Peter X. Kelly

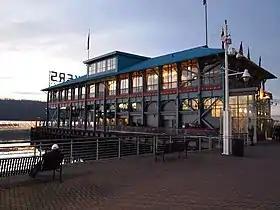
X2O - Xaviars on the Hudson, Kelly's restaurant from 2008-2024.

In 1983, when he was 23 years old, he opened his first restaurant, Xaviars at Garrison, where he served as the head chef; he had no kitchen training or culinary school education. He closed that location in 2002. He has opened other restaurants as his business has grown, including Xaviars in Piermont in 1987 and Freelance Cafe in 1989.